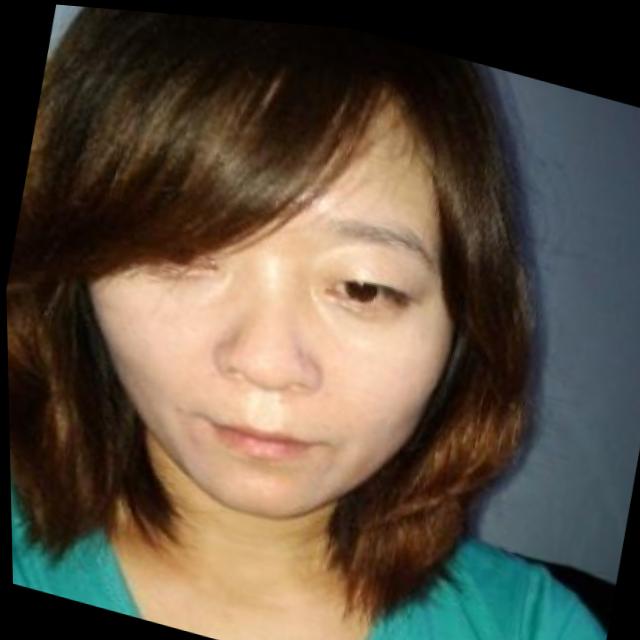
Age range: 21-44